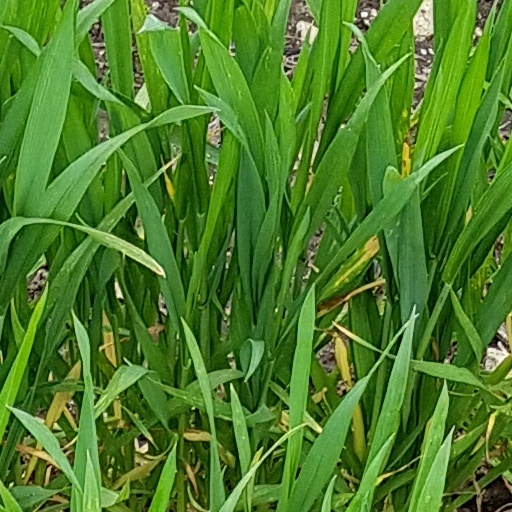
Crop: wheat